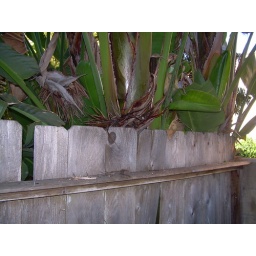
Back yard fence being pushed over by plants in yard of unit #2